Coup of Gitarama

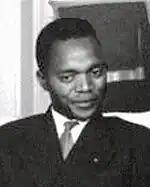
Grégoire Kayibanda, leader of Parmehutu, in 1962

A small Hutu counter-elite began to form in the post-war era, consisting of persons who had been granted access to education and publications through the Catholic Church. The new elites began to promote an ideology known as Hutu Power, which challenged Tutsi-minority domination of Ruanda as an exploitation of the majority by foreigners. One of the new leaders was Grégoire Kayibanda, a former seminarian. In October 1959 Kayibanda founded the Parti du Mouvement de l'Emancipation Hutu (PARMEHUTU, Party of the Hutu Emancipation Movement), a political party which called for the end of Tutsi domination of social life and rejected anti-European hostility and supported gradual democratisation. At around the same time, conservative Tutsi created the Union Nationale Rwandaise (UNAR, Rwandese National Union), a party which demanded immediate independence under the Tutsi monarchy. Other parties such as the Rassemblement Démocratique du Rwanda (RADER, Democratic Rally of Rwanda), a moderate grouping, were created but failed to gain popular traction. Joseph Gitera's Association pour la promotion sociale de la masse (APROSOMA, Association for Social Promotion of the Masses) initially campaigned for the interests of all impoverished people regardless of ethnicity but in response to UNAR's declarations it increasingly pushed for "Hutu liberation". The Belgians began to show favour towards the staunchly Catholic and anticommunist Hutu elite, as the Tutsi elite and UNAR became more aligned with anticolonialism and socialism.